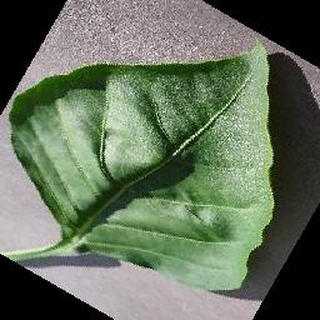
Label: healthy_bell_pepper